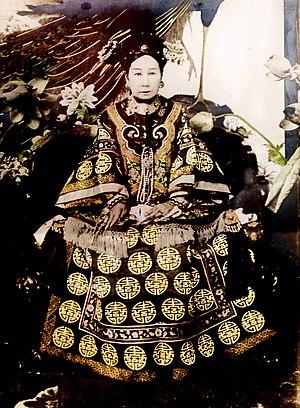
Le pillage du mausolée oriental est un incident qui s'est produit en 1928, durant lequel plusieurs mausolées des tombeaux orientaux de la dynastie Qing sont saccagés par les troupes du seigneur de la guerre chinois Sun Dianying.
Les relations sino-américaines sont les liens, à la fois de concurrence et de coopération, tissés entre les États-Unis d'Amérique et la République populaire de Chine. La plupart des analystes constatent que ces relations sont complexes et à multiples facettes : les deux pays ne sont ni alliés ni ennemis, mais sont néanmoins deux grandes puissances aux économies liées. L'exécutif américain ne considère pas la République populaire de Chine comme un adversaire, mais un concurrent dans certains domaines et un partenaire dans d'autres.
La révolte des Taiping est un soulèvement majeur qui eut lieu dans le sud, puis le centre de la Chine, entre 1851 et 1864 ; cette révolte, dont la dynastie des Qing mit près de quinze ans à venir à bout, tire son nom du royaume que les rebelles avaient fondé en Chine du sud et en Chine centrale, le Taiping Tian Guo, ou « Royaume céleste de la Grande Paix », d'où provient le nom de Tàipíng.